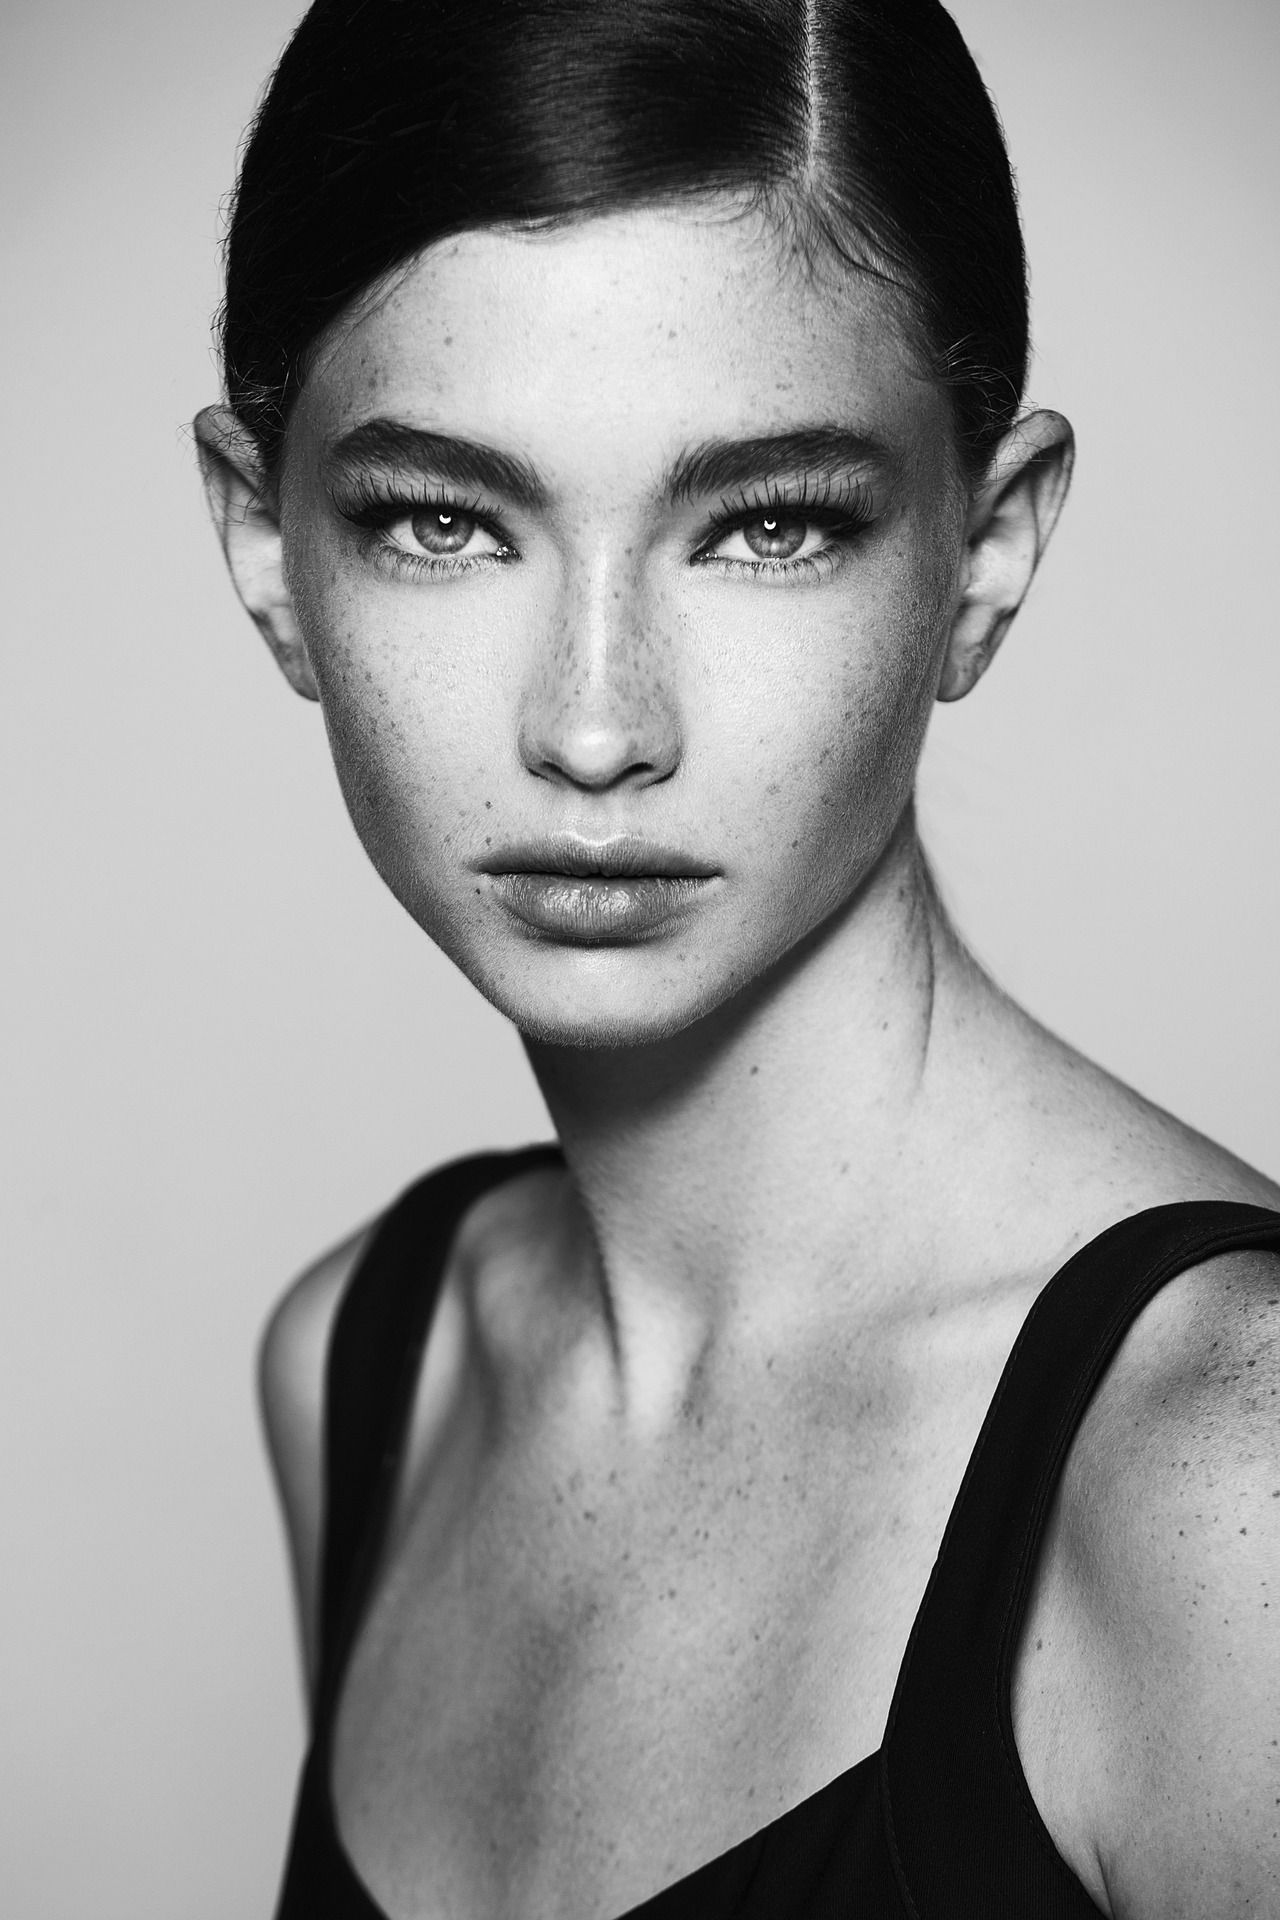
Portrait style: Real Portrait